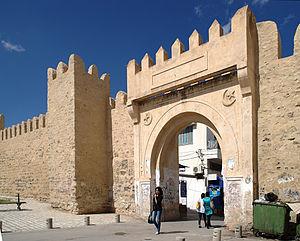
Remparts, Sousse This is a photo of the protected monument identified by the ID 51-23 in Tunisia.
La médina de Sousse est une médina tunisienne, cœur historique de Sousse, inscrite depuis le 9 décembre 1988 au patrimoine mondial de l'Unesco.